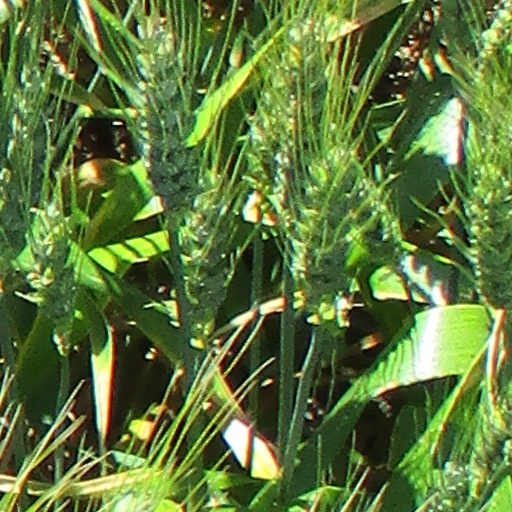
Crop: wheat